Duyvis

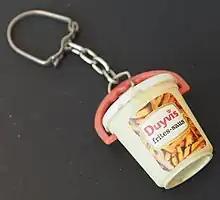
Duyvis fries sauce keychain

Duyvis is a Dutch brand of salty snacks, peanuts and nuts. Dip sauces are also sold under the Duyvis brand.